Pago Pago, American Samoa

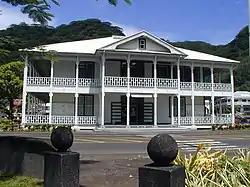
High Court of American Samoa

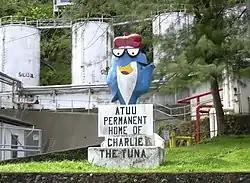
"Charlie the Tuna" is the symbol of the StarKist cannery, the largest tuna processing plant in the world.

Some houses are Western-style; others are more traditional Samoan housing units. All houses have running water and plumbing. It has been described as a "thoroughly Americanized" city. Fagatogo is Pago Pago's chief governmental and commercial center.